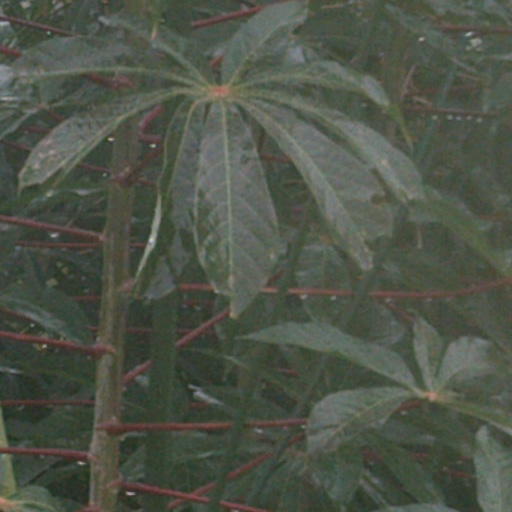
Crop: cassava